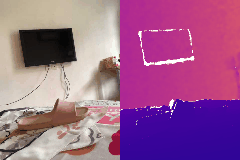
Label: shoe